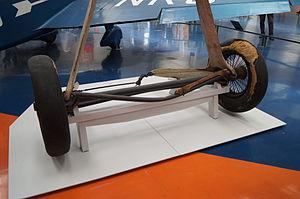
Train d'atterrissage de l'Oiseau Blanc, conservé au Musée de l'air et de l'espace
L'Oiseau blanc est un avion biplan qui a disparu le 8 mai 1927 avec ses deux pilotes, les Français Charles Nungesser et François Coli, lors de la première tentative de traversée aérienne de l'océan Atlantique Nord sans escale entre Paris et New York. Moins de deux semaines après leur disparition, l'Américain Charles Lindbergh est le premier à réussir cette traversée, mais dans l'autre sens, à bord du Spirit of St. Louis.